Ritchie Grocery Building

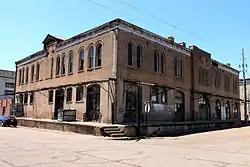

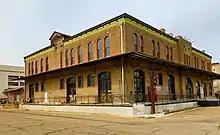
Ritchie Grocery (Now called 1894 City Market) renovated Exterior from January 2019

The Ritchie Grocery Building is a historic commercial building at Front and Olive Streets in Texarkana, Arkansas. It is a two-story brick and masonry building with a flat roof and a parapet along the main facade. It was built in 1894 by Francis Mullins, owner of the Texas Produce Company, the first major grocery wholesaler in the city, founded in 1884. It is the only surviving Romanesque Revival building in downtown Texarkana, and the building was purchased by the Ritchie Grocery Company in 1926. The building was purchased in 2017 by 1894 LLC and is being renovated to its original glory. The name of the building was changed to 1894 City Market, 1894CityMarket . An art gallery is housed on the first floor, an event room on the second floor, and loft apartments on the third.